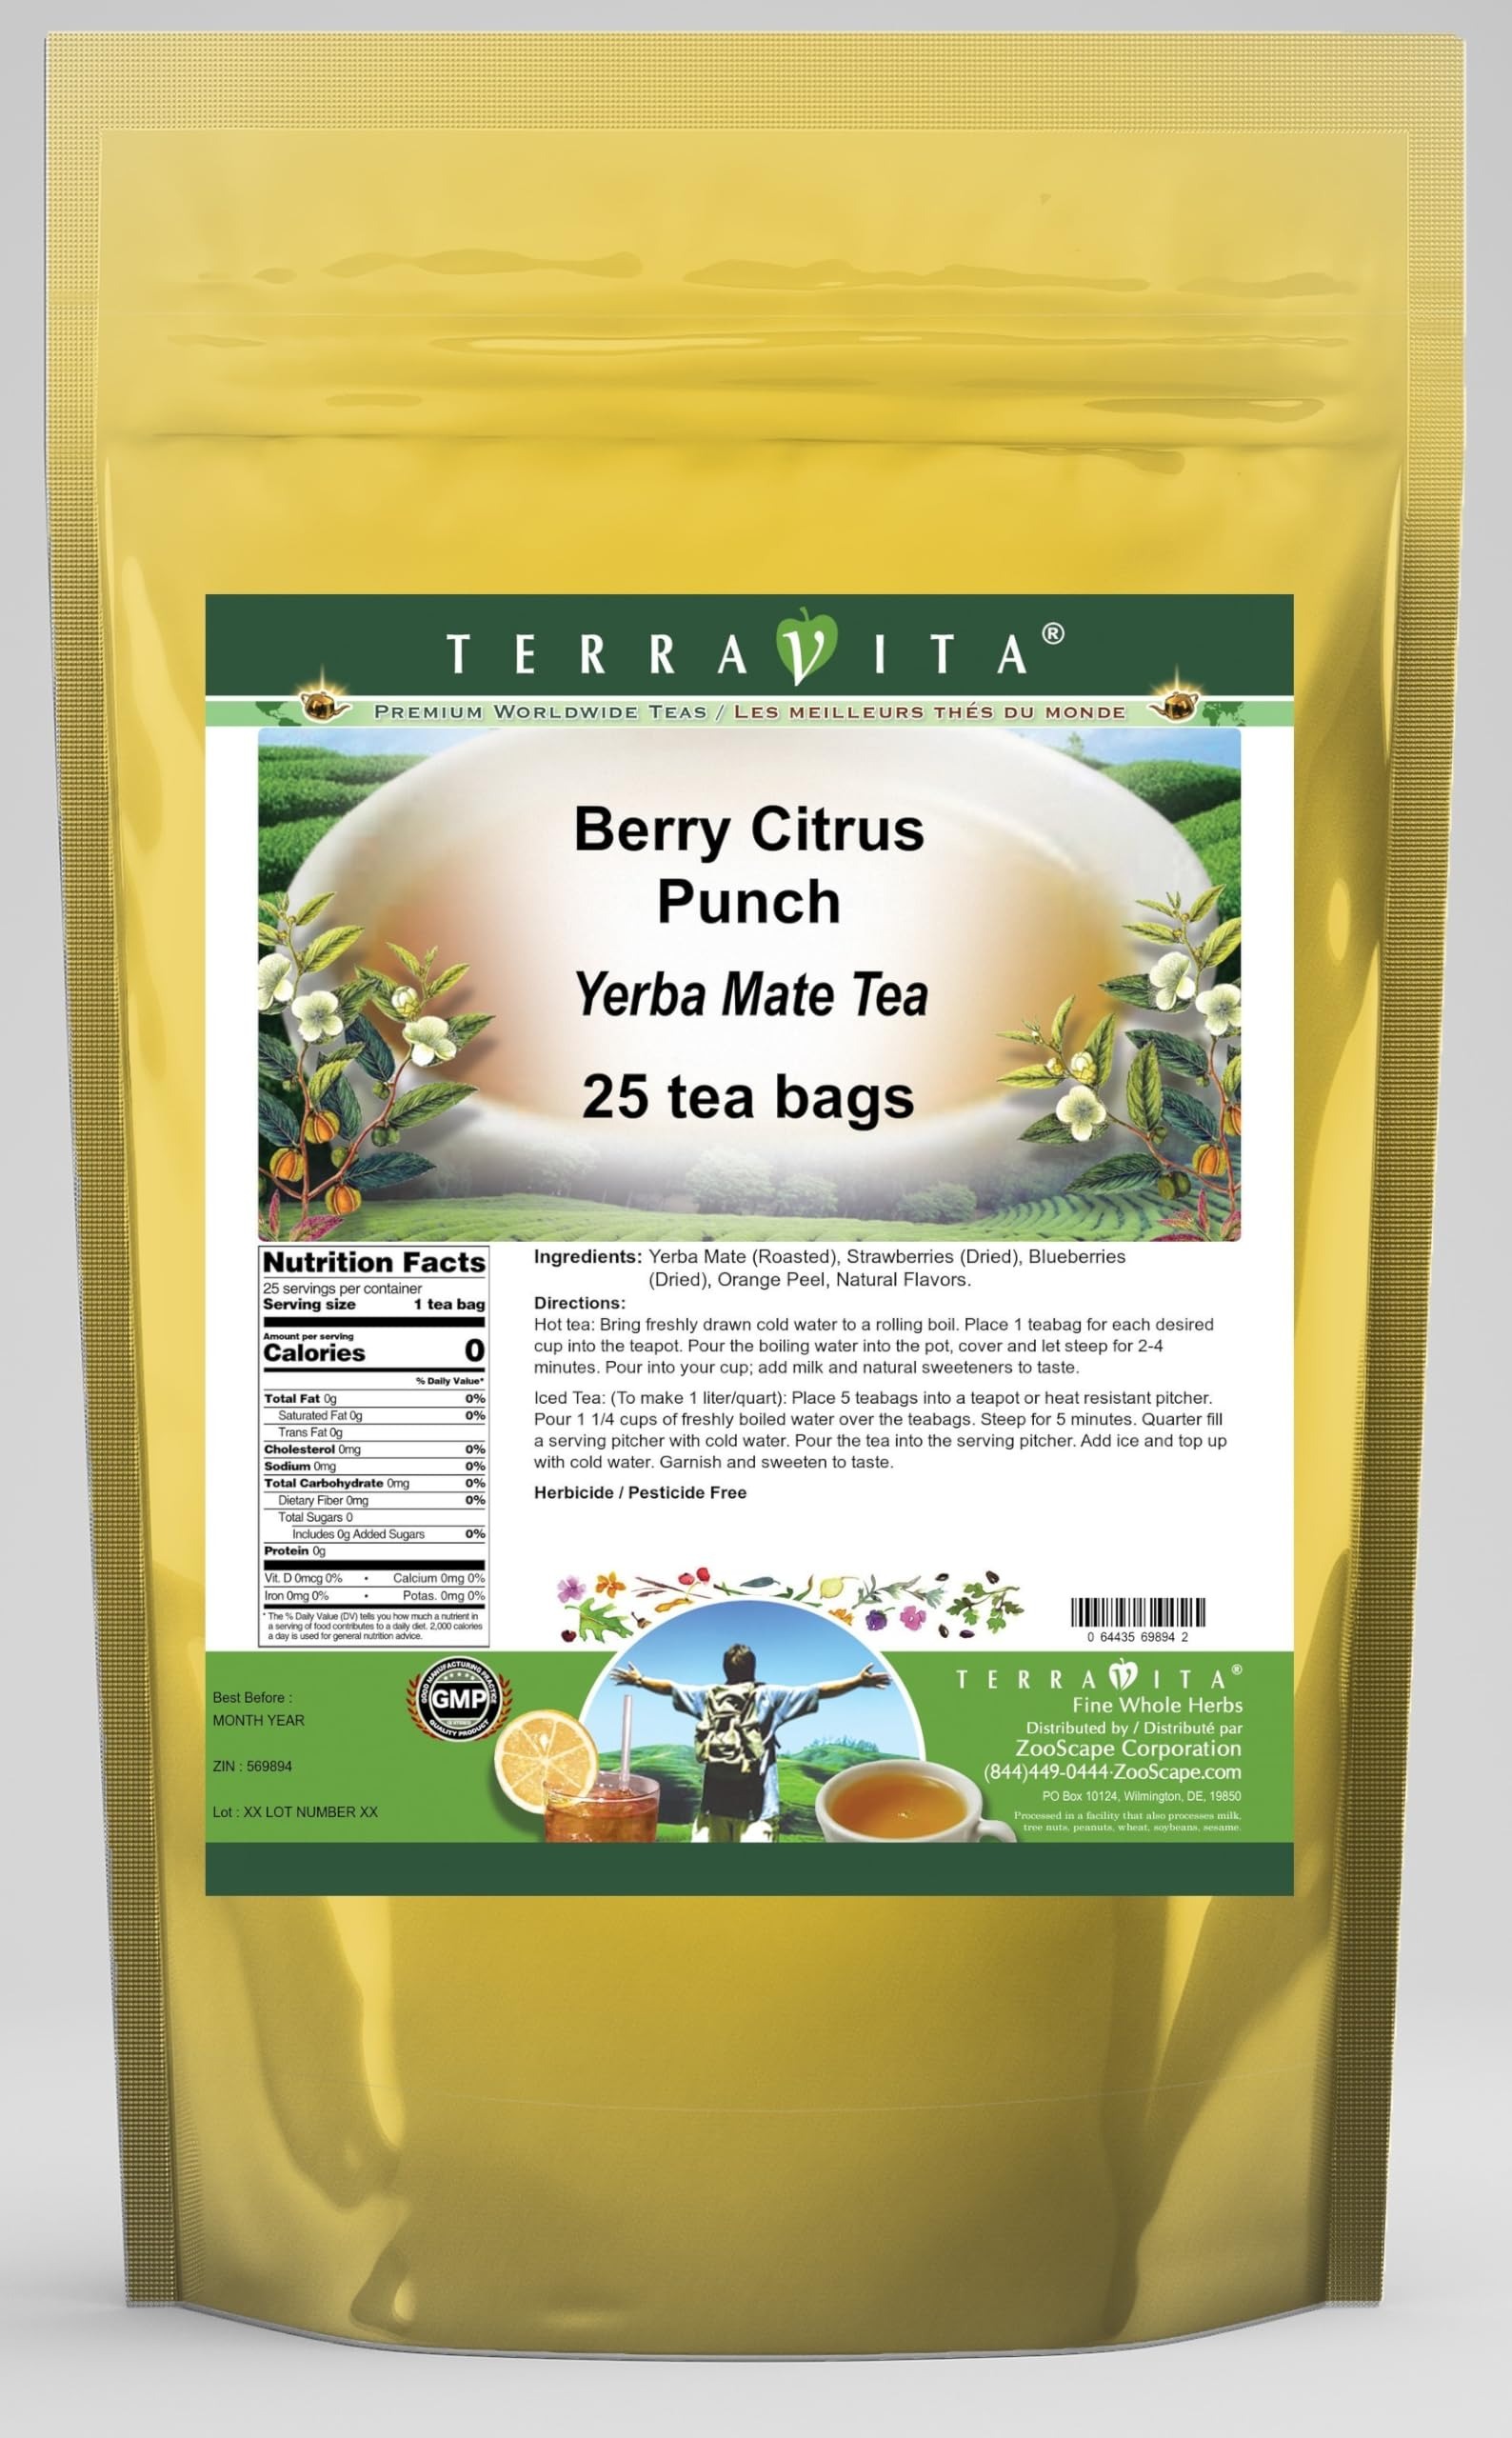
Item Name: Berry Citrus Punch Yerba Mate Tea (25 tea bags, ZIN: 569894) - 2 Pack
Bullet Point 1: Our Berry Citrus Punch Yerba Mate tea is a scrumptuous all-natural flavored Yerba Mate coffee substitute with Strawberries, Blueberries and Orange Peel that will refresh you with its terrific taste! You will enjoy the earthy and acidity-free Berry Citrus Punch aroma and flavor again and again! - Ingredients: Yerba Mate, Strawberries, Blueberries, Orange Peel and Natural Berry Citrus Punch Flavor.
Bullet Point 2: No fillers.
Bullet Point 3: Manufacturer: TerraVita
Bullet Point 4: Size: 25 tea bags
Bullet Point 5: Yerba Mate Tea Bags - Packed in a convenient upright pouch!
Product Description: Our Berry Citrus Punch Yerba Mate tea is a scrumptuous all-natural flavored Yerba Mate coffee substitute with Strawberries, Blueberries and Orange Peel that will refresh you with its terrific taste! You will enjoy the earthy and acidity-free Berry Citrus Punch aroma and flavor again and again! - Ingredients: Yerba Mate, Strawberries, Blueberries, Orange Peel and Natural Berry Citrus Punch Flavor. - Hot tea brewing method: Bring freshly drawn cold water to a rolling boil. Place 1 teabag for each desired cup into the teapot. Pour the boiling water into the pot, cover and let steep for 2-4 minutes. Pour into your cup; add milk and natural sweeteners to taste. - Iced tea brewing method: (To make 1 liter/quart): Place 5 teabags into a teapot or heat resistant pitcher. Pour 1 1/4 cups of freshly boiled water over the teabags. Steep for 5 minutes. Quarter fill a serving pitcher with cold water. Pour the tea into the serving pitcher. Add ice and top up with cold water. Garnish and sweeten to taste. - TerraVita is an exclusive line of premium-quality, natural source products that use only the finest, purest and most potent ingredients found around the world. TerraVita is hallmarked by the highest possible standards of purity, potency, stability and freshness. All of our products are prepared with the highest elements of quality control, from raw materials through the entire manufacturing process, up to and including the moment that the bottles or bags are sealed for freshness and shipped out to you. Our highest possible standards are certified by independent laboratories and backed by our personal guarantee. - TerraVita exists to meet and ensure your family's health and wellness without the harmful effects of chemicals and health products. We strive to make all of our products a
Value: 50.0
Unit: Count

Price: 37.63